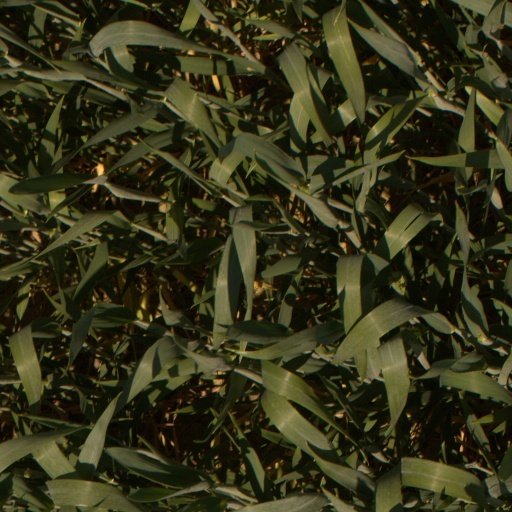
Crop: wheat